Bodymoor Heath Training Ground

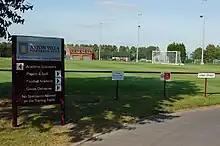
Aston Villa signage at Bodymoor Heath, seen in 2009. Note the tennis courts, behind the goalpost.

The land used for Bodymoor Heath was purchased sometime during the 1970s from a local farmer by then-Chairman Doug Ellis, to replace the previous training facility in Trinity Road, Aston. However, by the late 1990s the facilities had started to look dated, prompting then-Villa manager John Gregory to criticise Ellis, stating that he believed he was "stuck in a time warp", citing the Chairman's reluctance to invest further in the training ground as something of considerable concern.